The Taking of Tiger Mountain

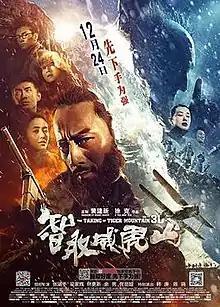
Theatrical release poster

The Taking of Tiger Mountain is a 2014 epic action adventure film directed by Tsui Hark, produced by Huang Jianxin and Yu Dong, and based on the novel "Tracks in the Snowy Forest" by Qu Bo. A Chinese-Hong Kong co-production, the story is based on the revolutionary opera of the same name about a conflict between the People's Liberation Army of China and a bandit gang. It was released on December 23, 2014.